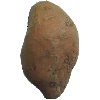
Label: potato_sweet